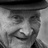
Emotion: happy